Describe the emotion expressed in this image:  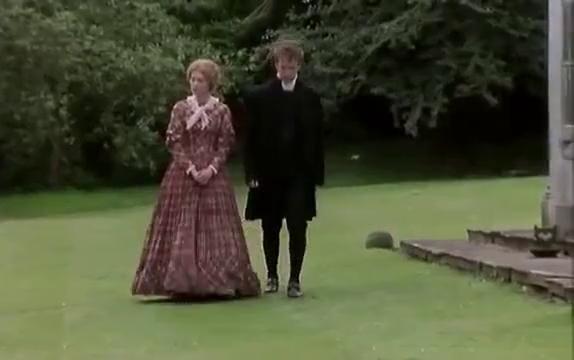
This person displays Suffering, valence and arousal with low intensity.